Describe the emotion expressed in this image:  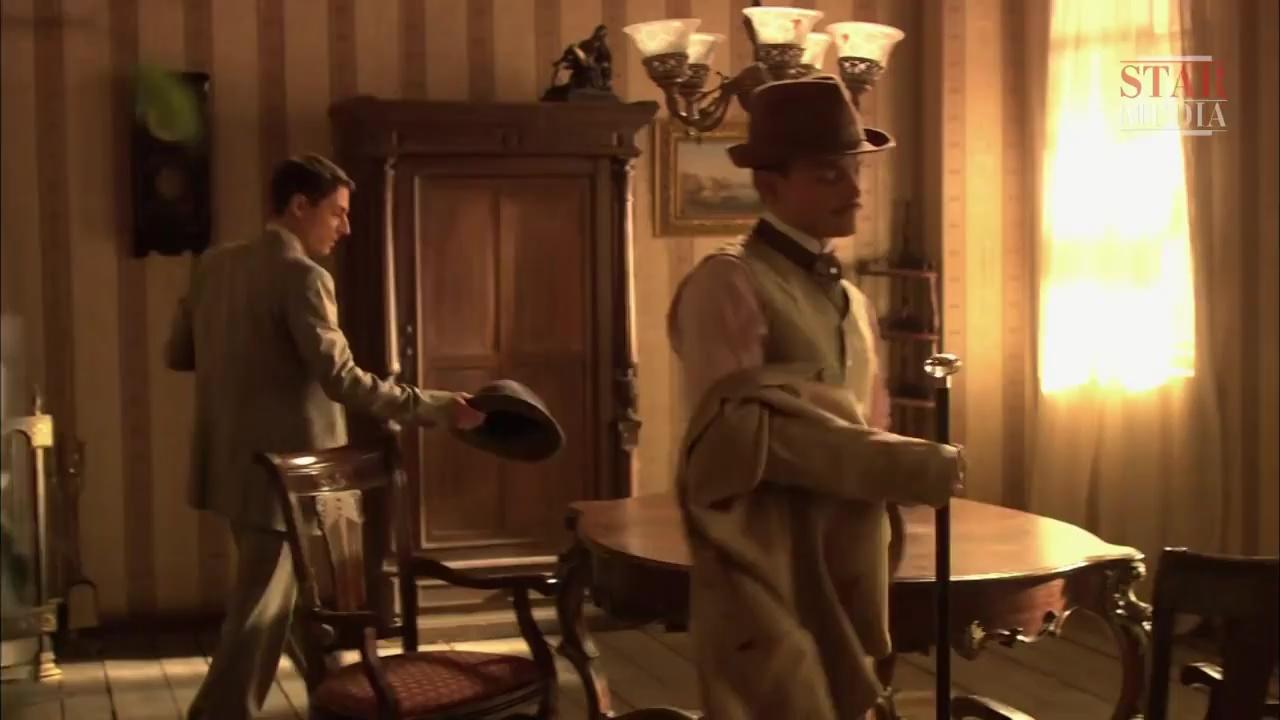
This person displays Pain, valence and arousal with low intensity.